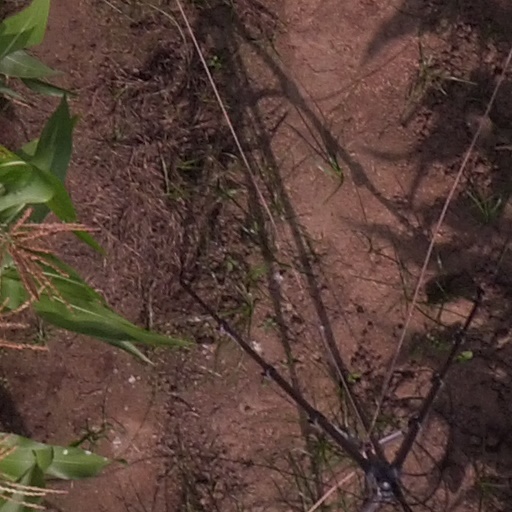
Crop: maize; corn